Kyle Soller

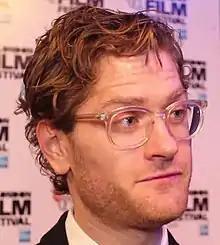
Kyle Soller at a premiere of "The Keeping Room" in 2014

Kyle William Soller (born July 1, 1983) is an American-born, UK-based film, stage, and television actor. His accolades include three "Evening Standard" Theatre Awards as well as the 2019 Laurence Olivier Award for Best Actor for his performance in "The Inheritance", staged at the Young Vic Theatre in 2018.